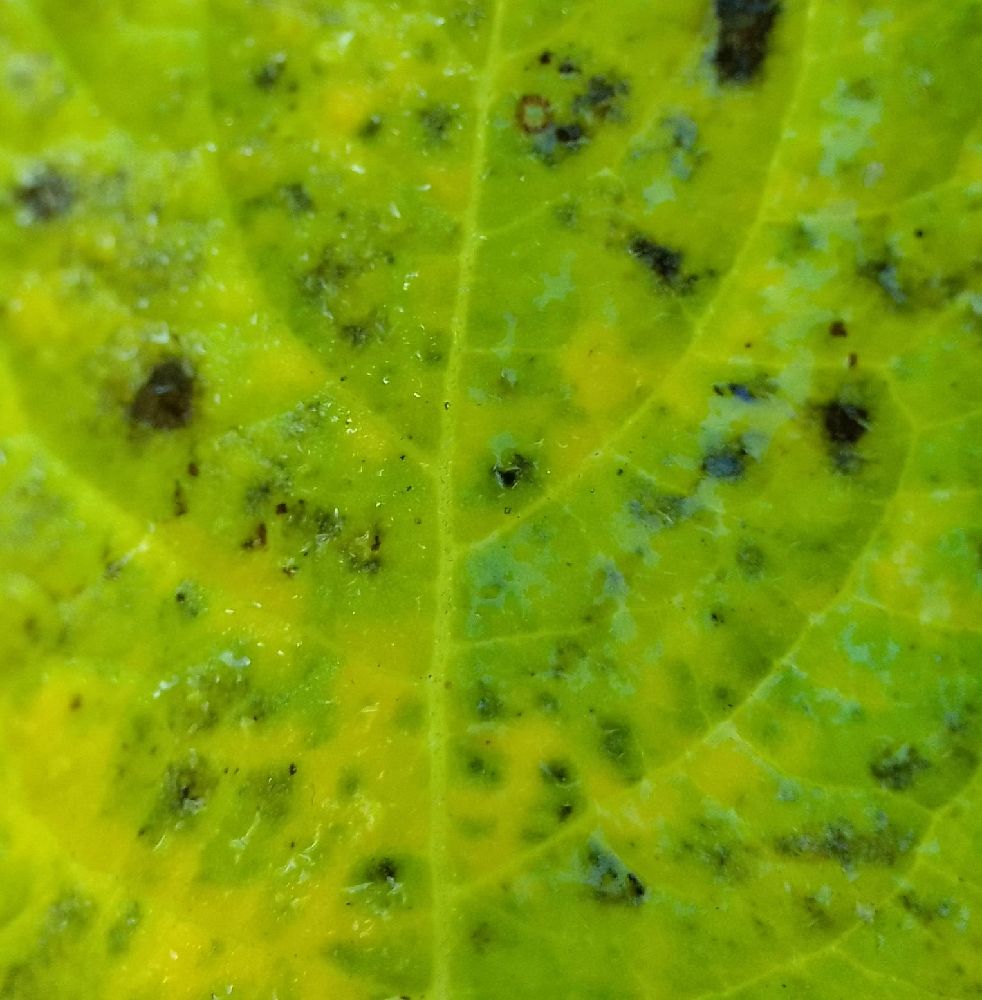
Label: Early blight